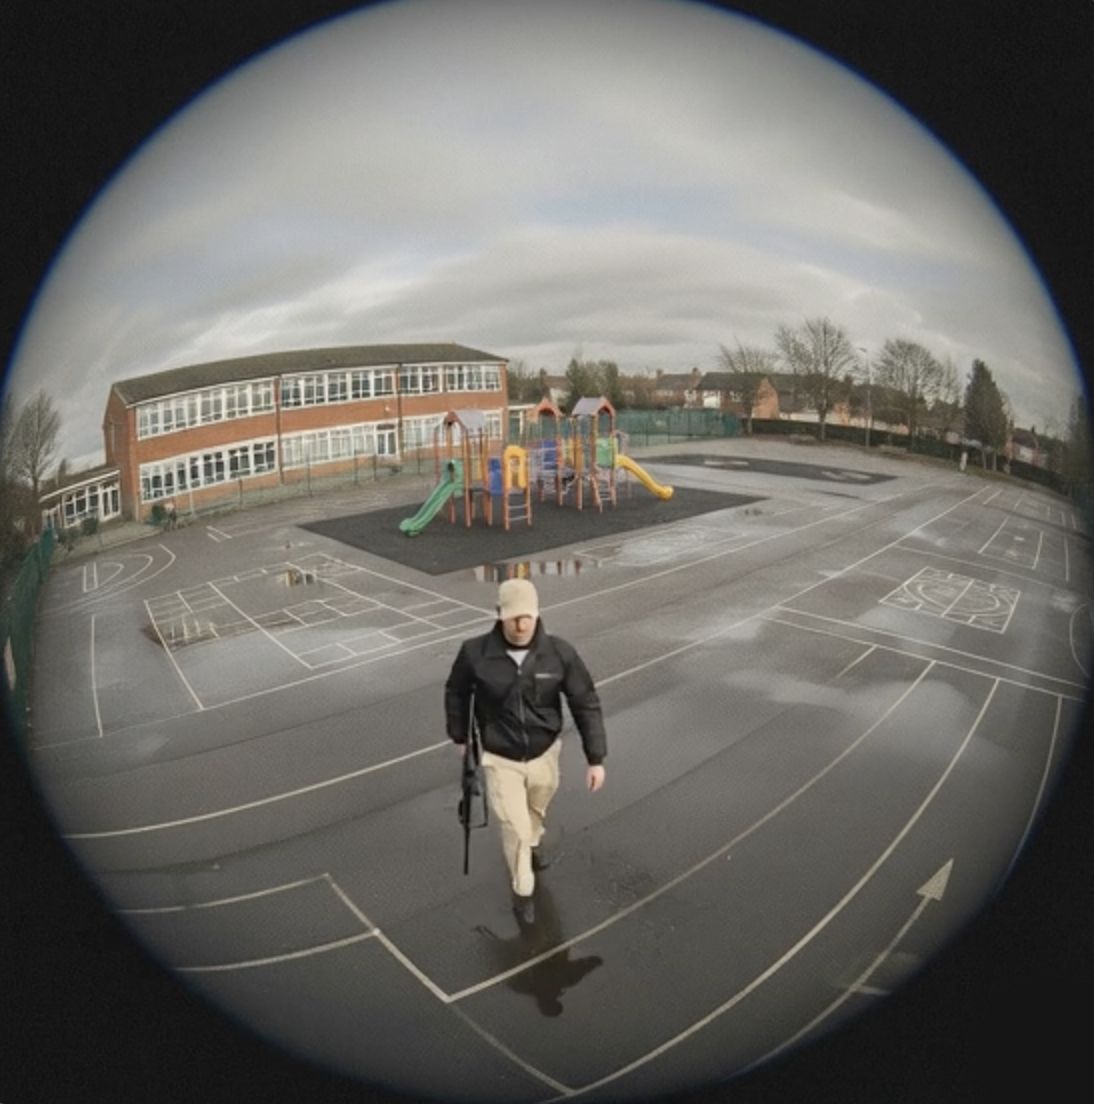
Object: person

Object: weapon